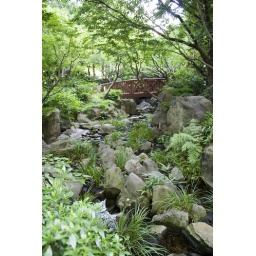
gardens in the umeda sky building complex